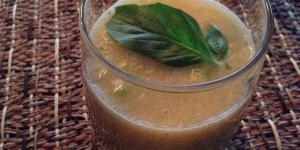
gazpacho de melon y manzana